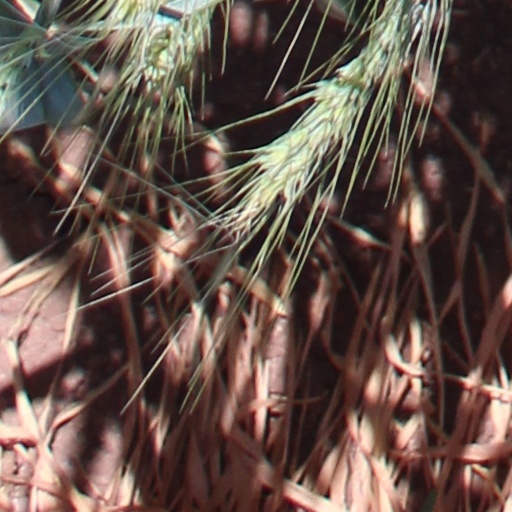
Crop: wheat